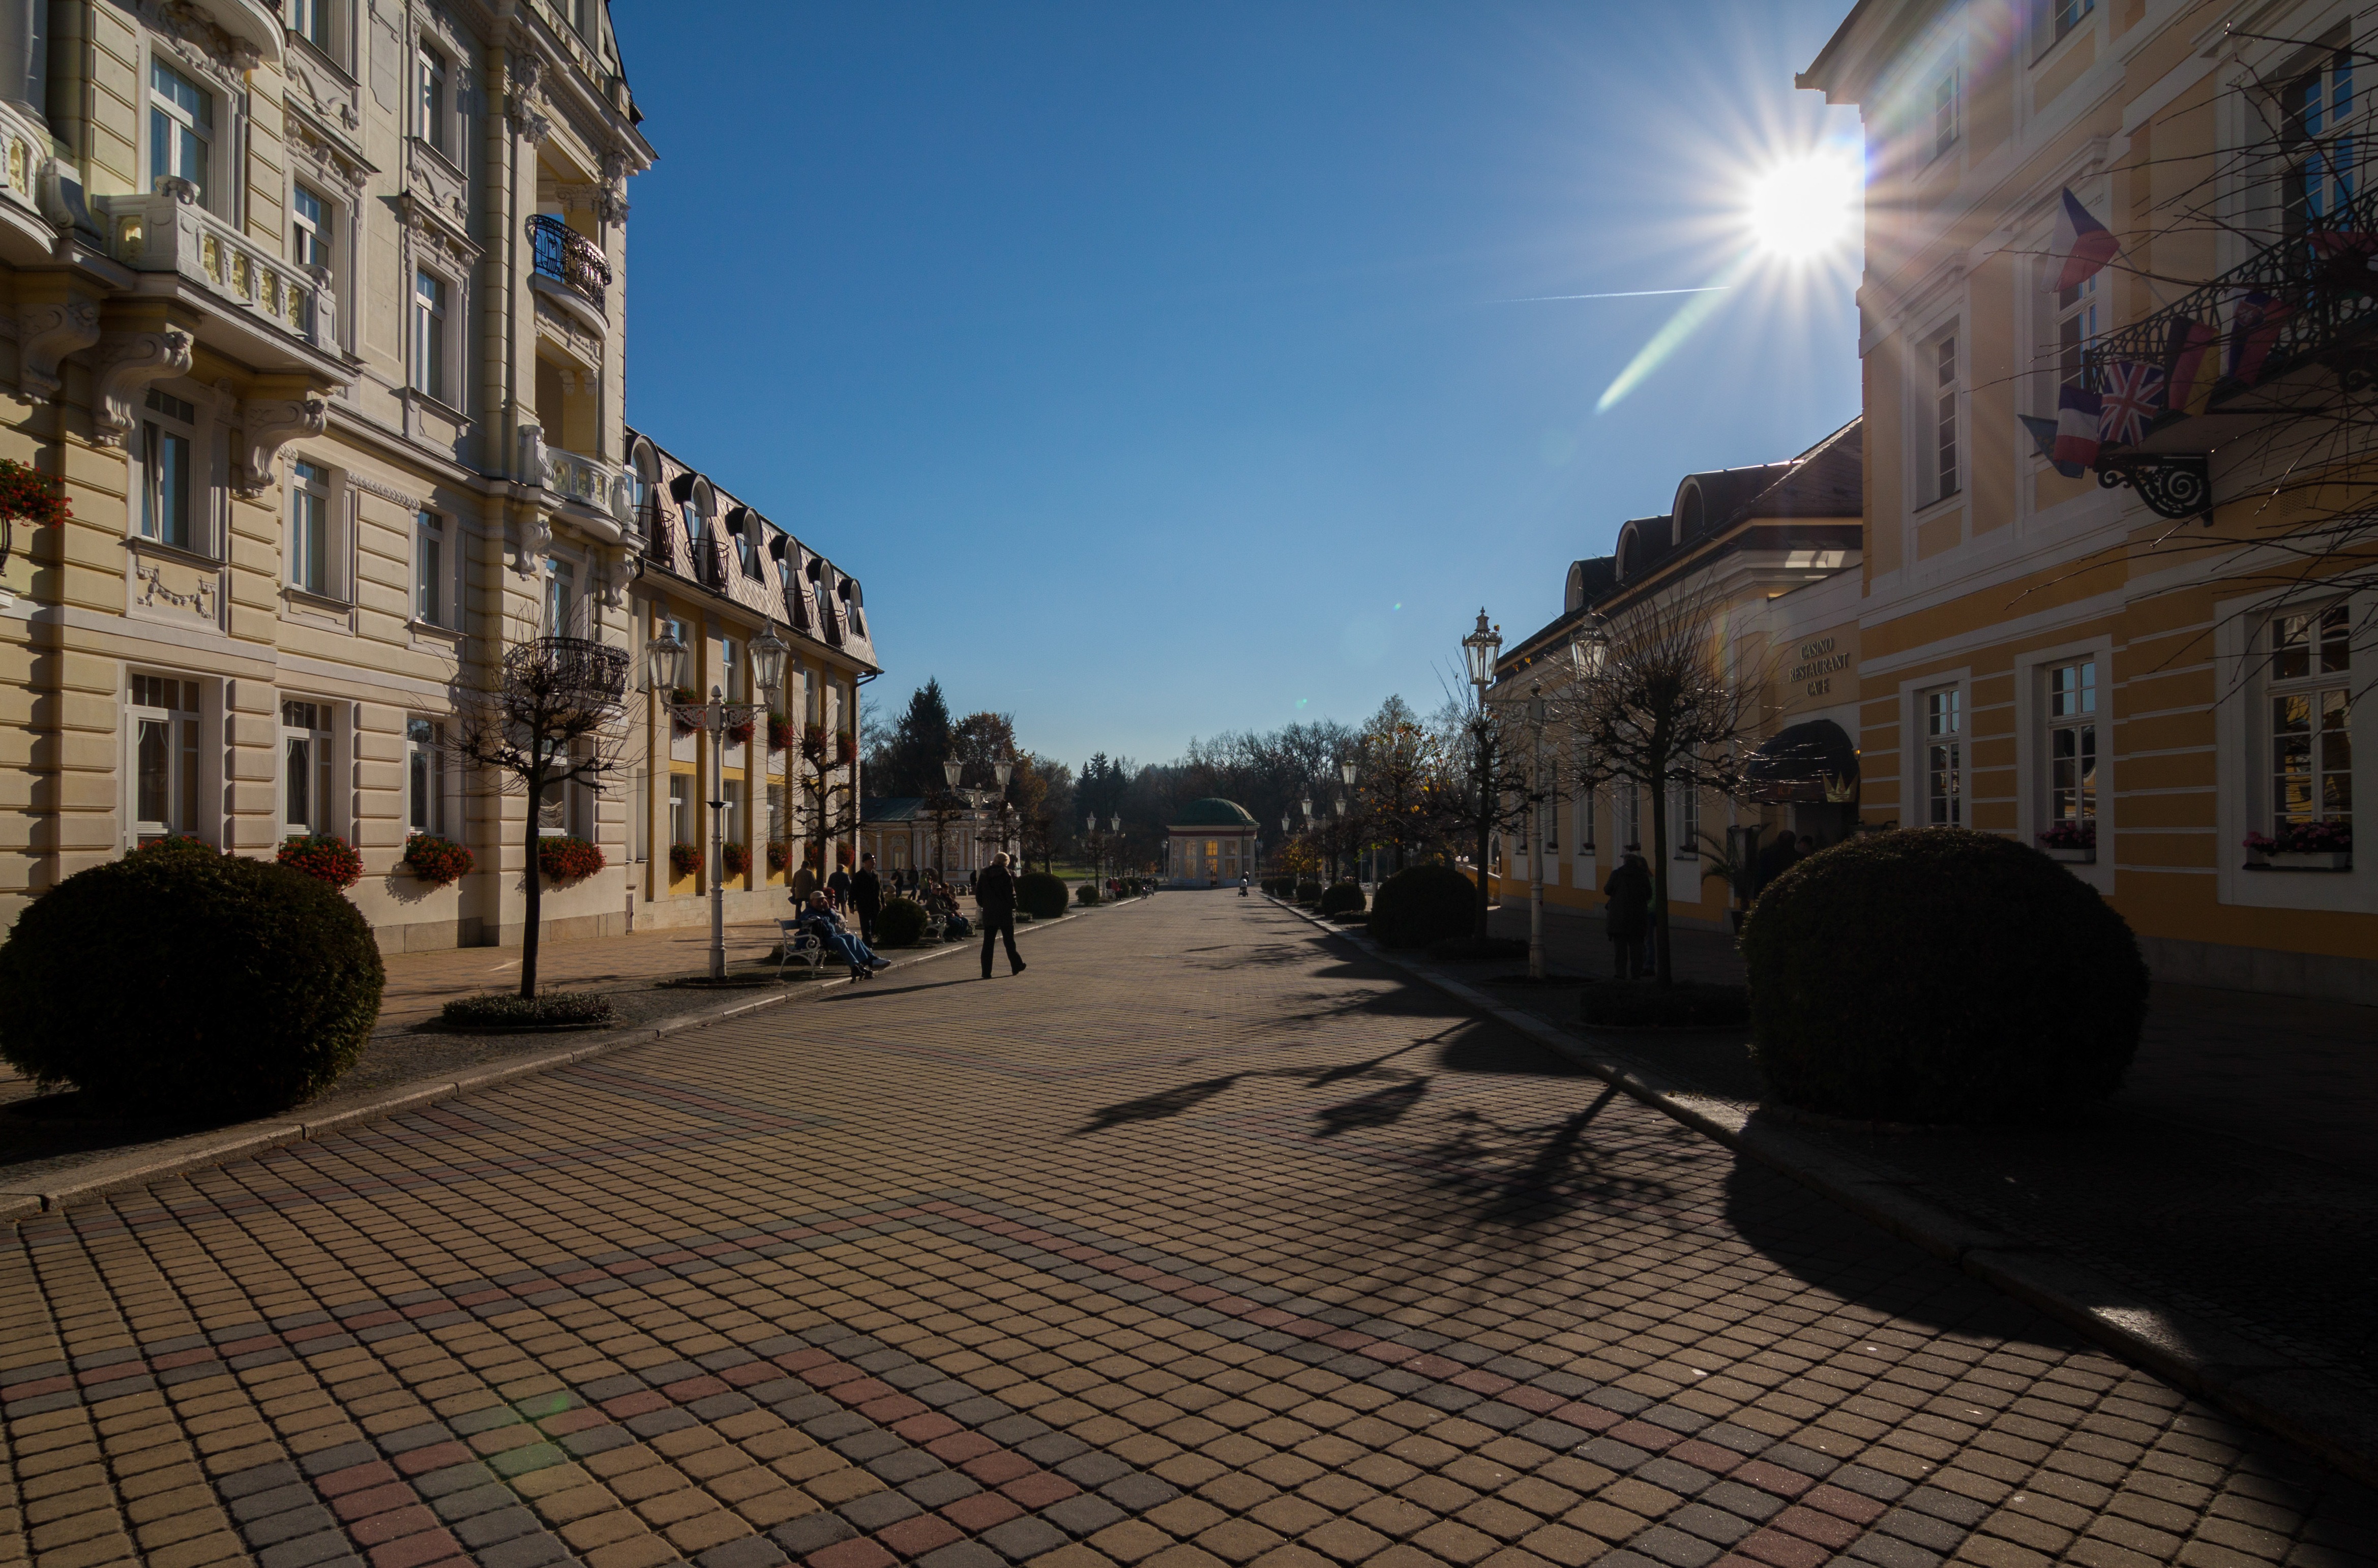
road, street, night, town, alley, city, cityscape, downtown, travel, evening, lighting, infrastructure, town square, czech republic, neighbourhood, back light, lazne, shopping street, urban area, human settlement